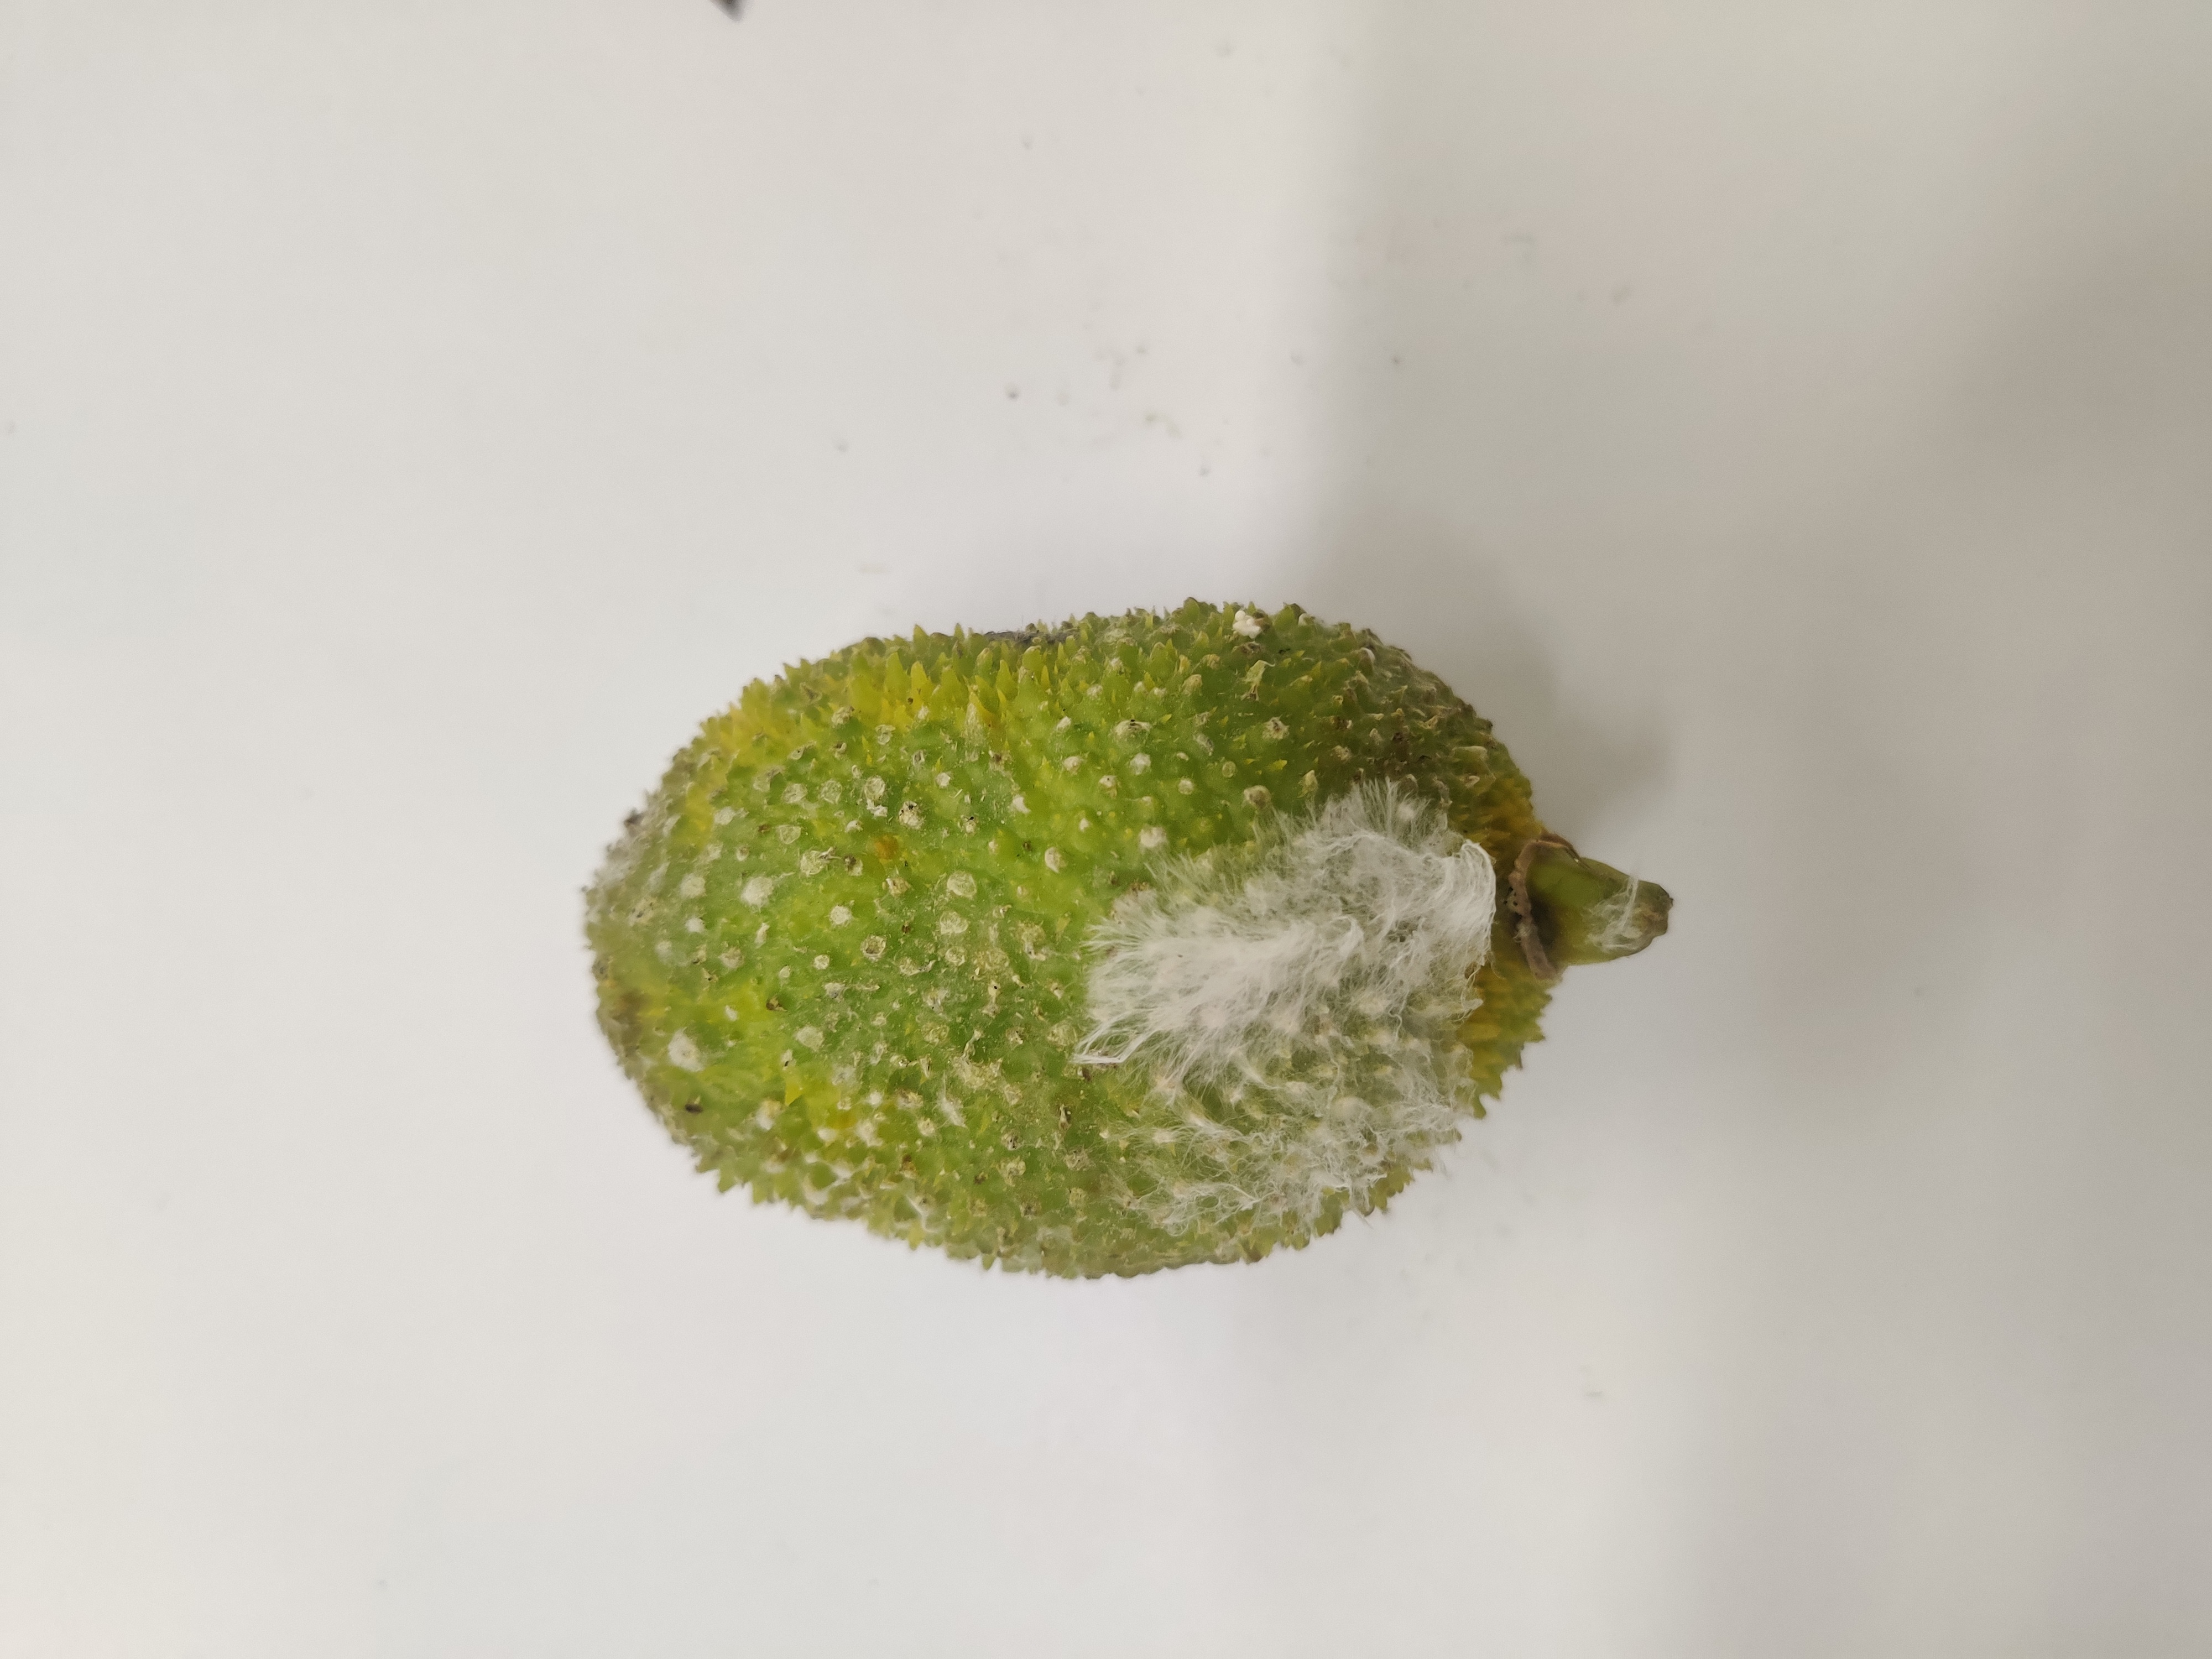
Crop: Spiny Gourd
Condition: Severely Damaged